Orthosilicate

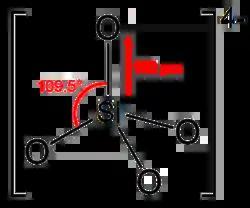
Structure of the anion

In chemistry, orthosilicate is the anion , or any of its salts and esters. It is one of the silicate anions. It is occasionally called the silicon tetroxide anion or group.